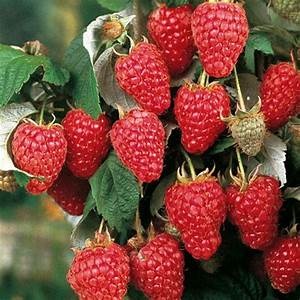
Label: raspberry